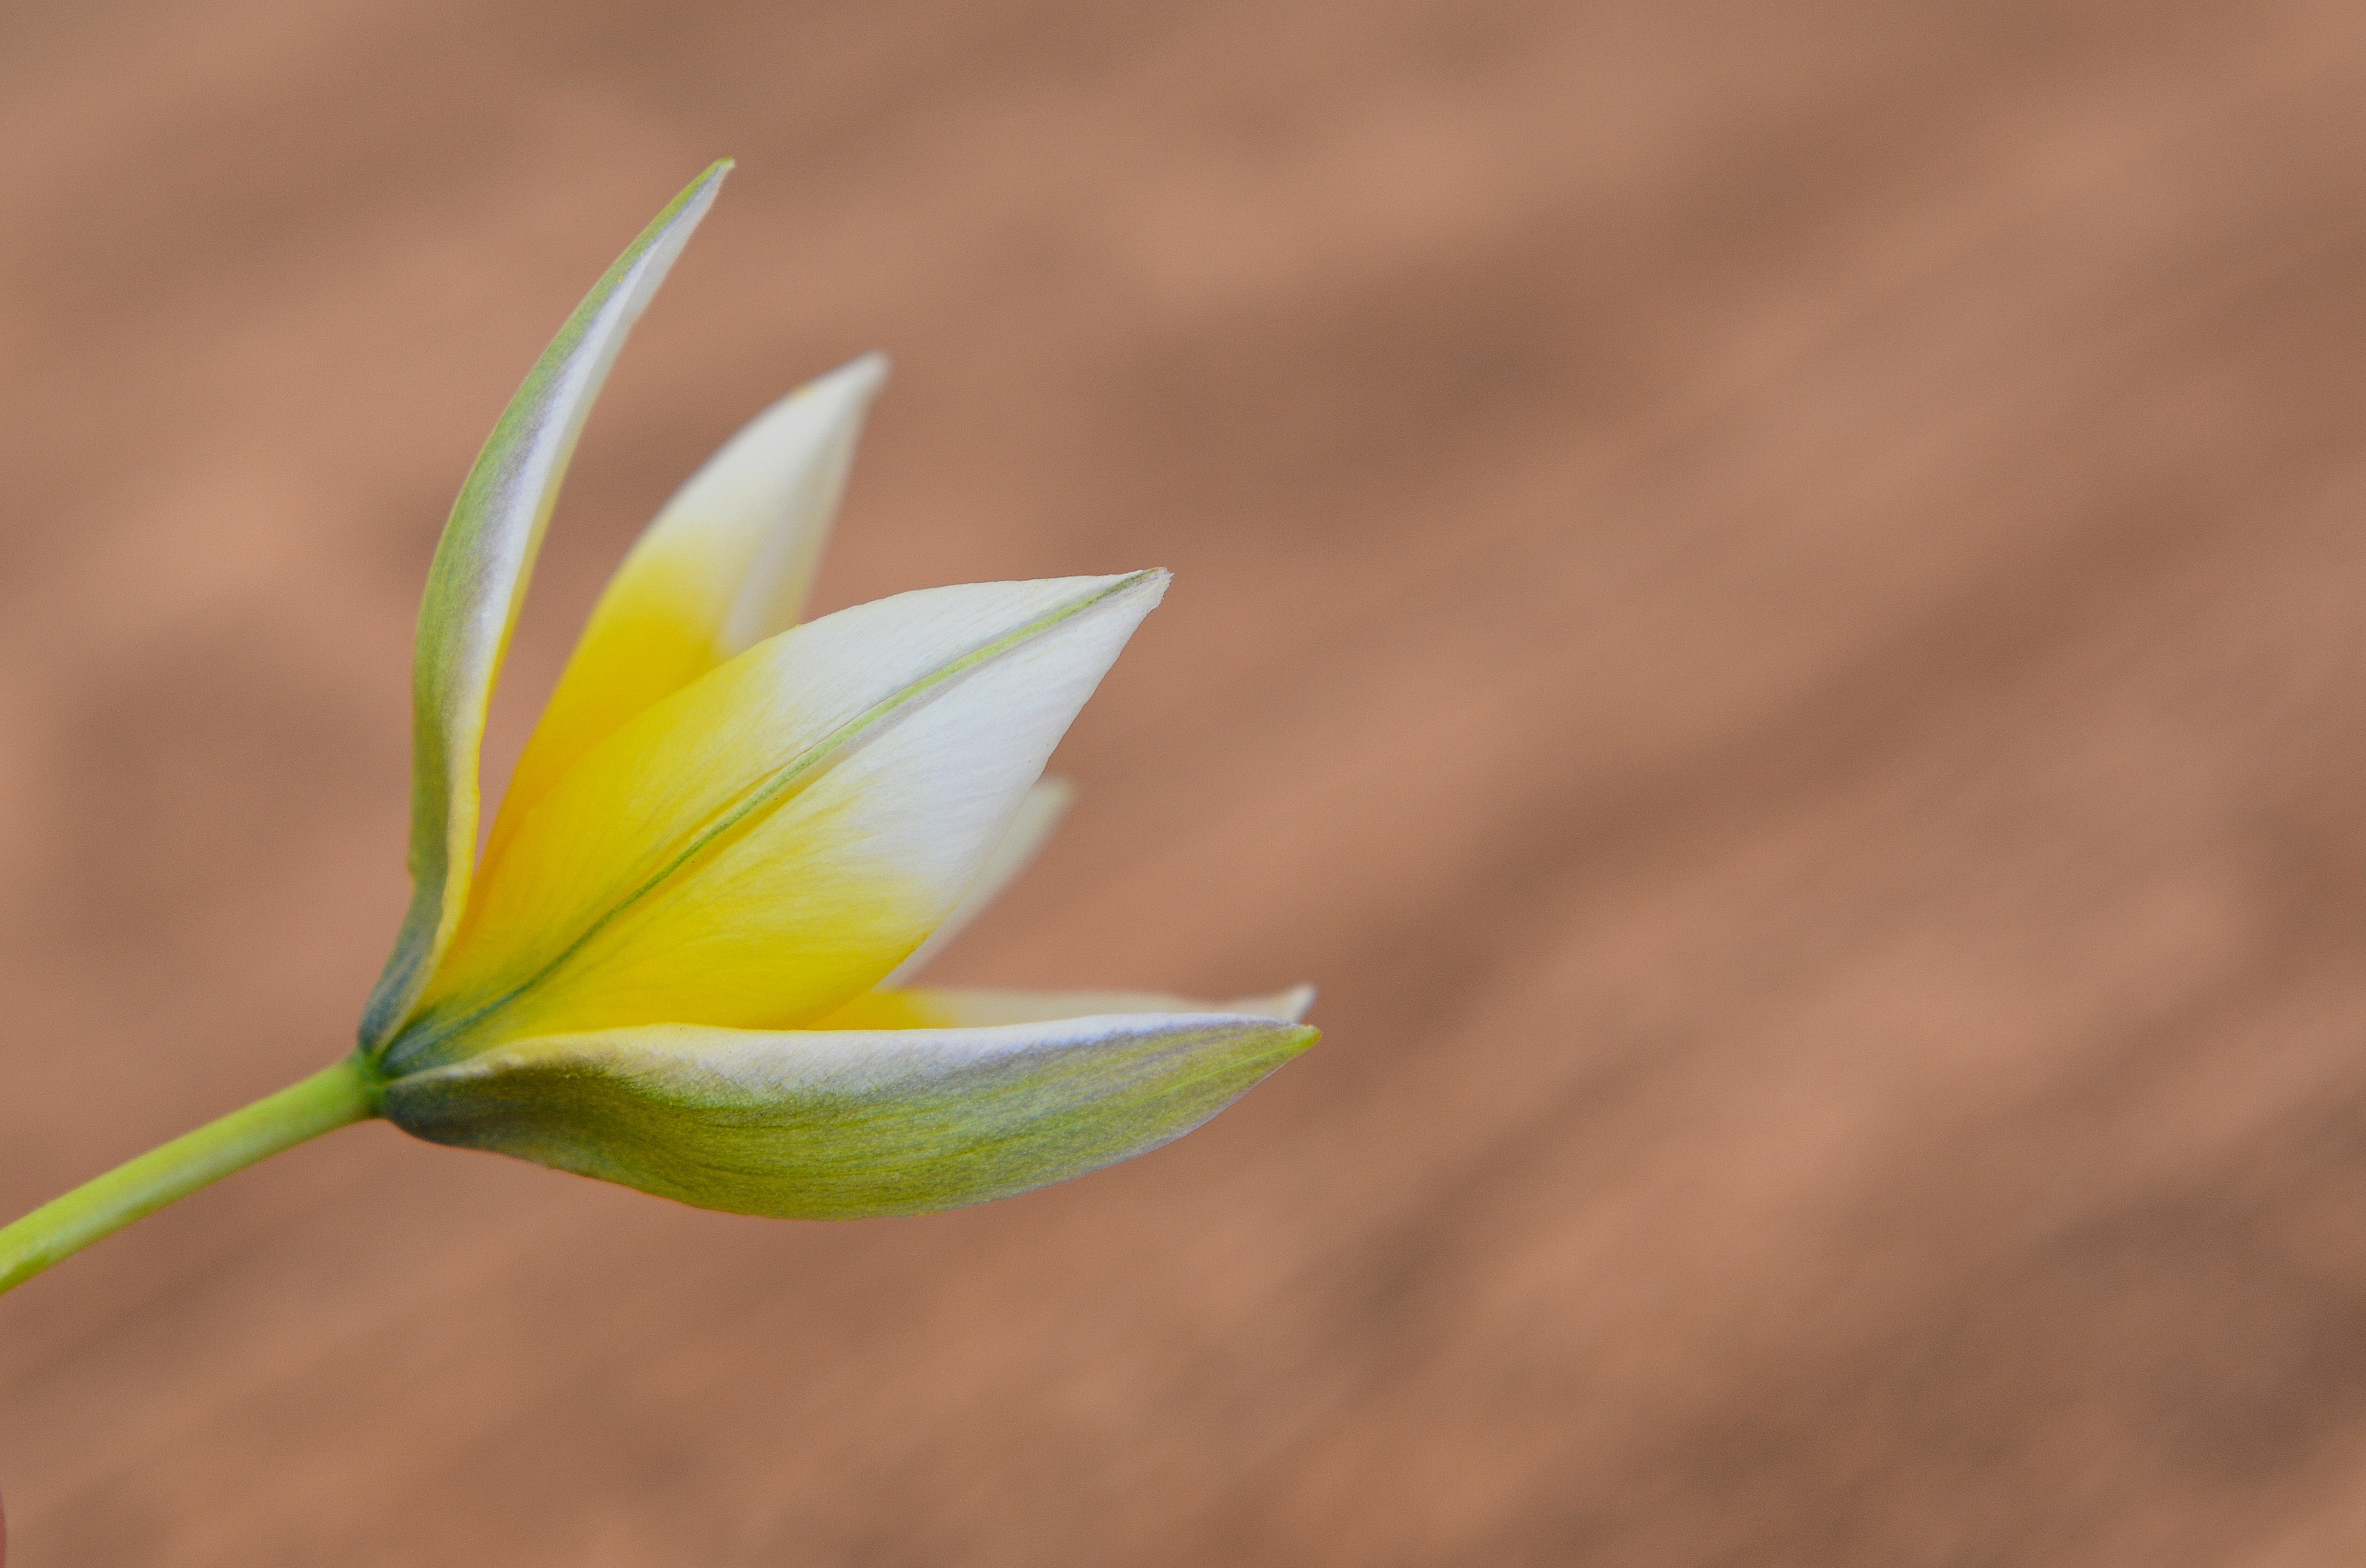
blossom, plant, photography, leaf, flower, petal, bloom, green, botany, yellow, close, flora, wildflower, close up, bud, spring flower, macro photography, flowering plant, yellow white, star tulip, grass family, plant stem, land plant, small star tulip